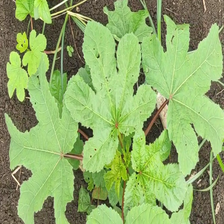
Weed species: Little_Mallow(Malva parviflora)